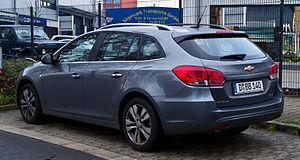
La Chevrolet Cruze est une automobile de tourisme du segment C que le fabricant américain General Motors a présenté au Mondial de l'automobile de Paris en 2008. Elle est mise en vente en Corée du Sud sous le label Daewoo Lacetti Premiere et sur les autres marchés à partir du deuxième trimestre 2009 sous les marques Chevrolet et Holden. Elle vient remplacer la Chevrolet Cobalt tout comme la Chevrolet Optra, déjà présente sur le marché américain et coréen depuis plusieurs années.